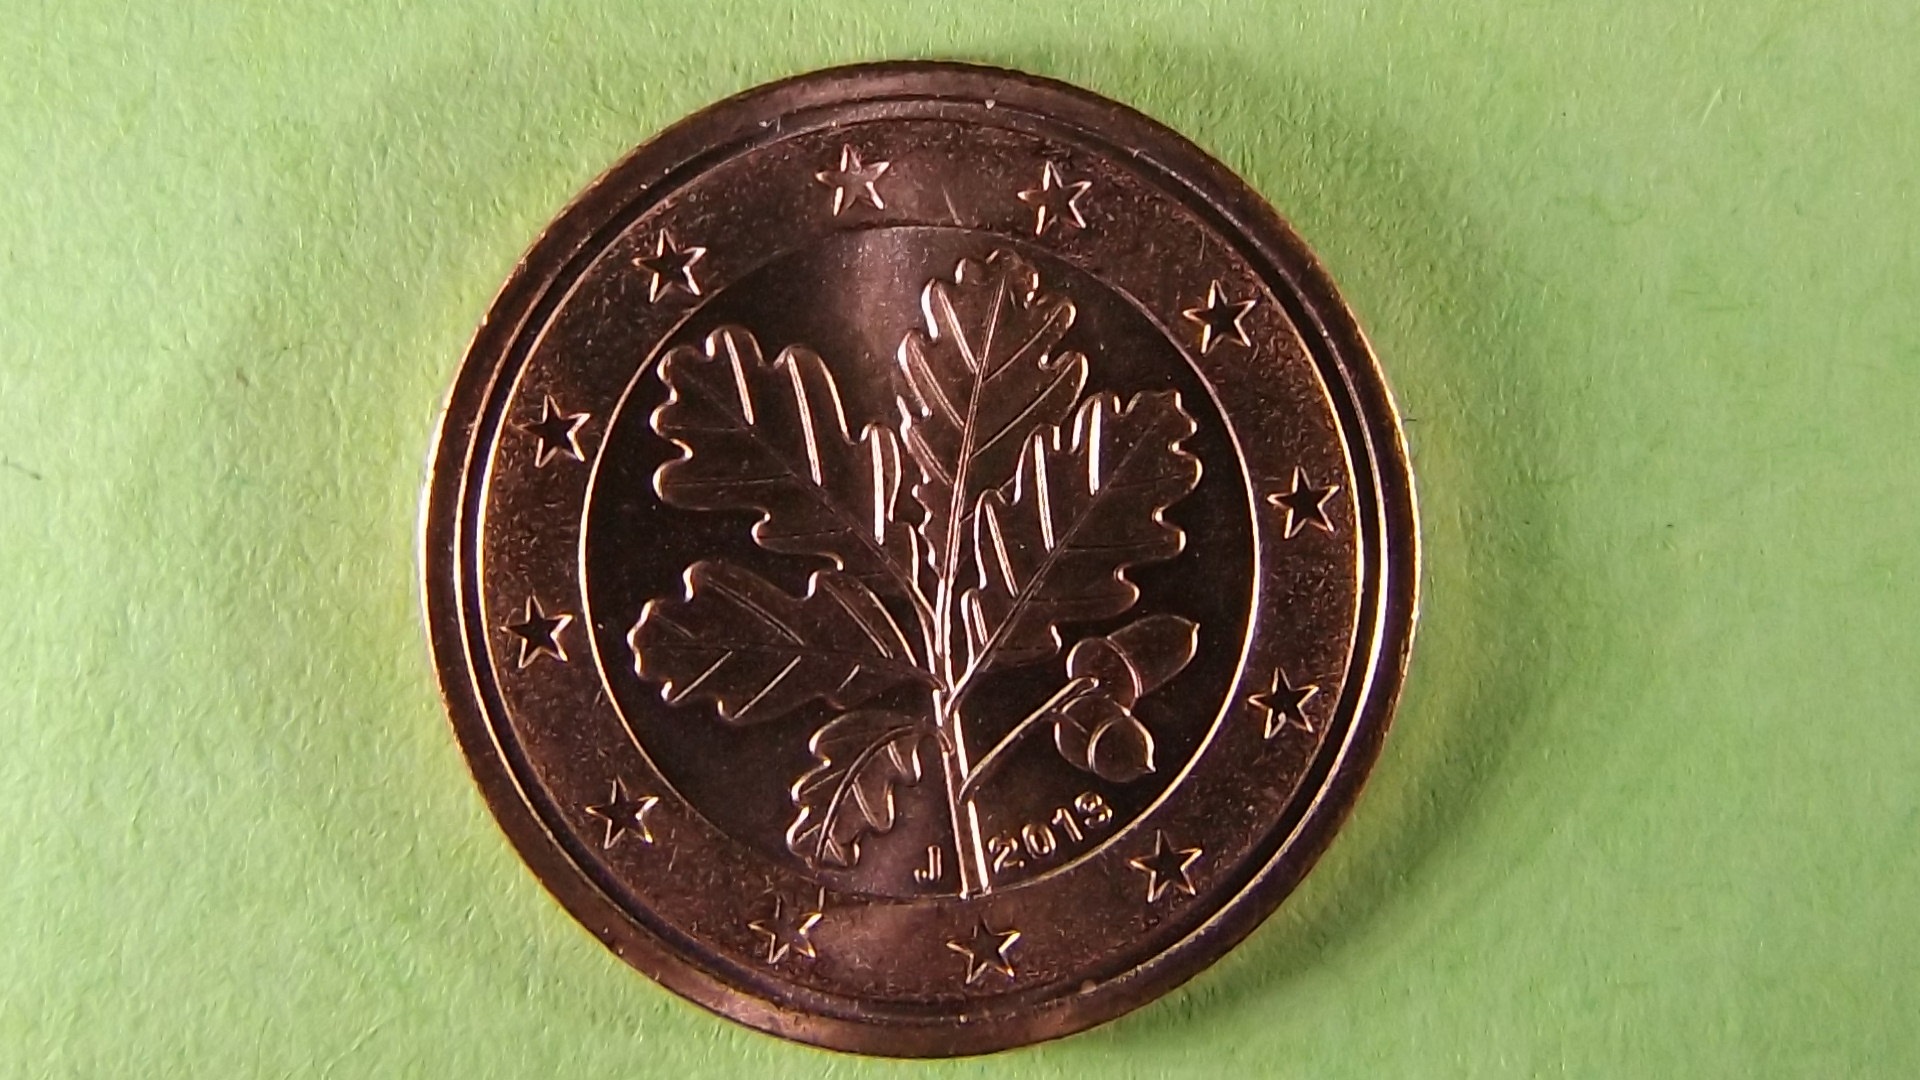
europe, metal, money, silver, copper, currency, euro, coin, medal, value, award, cent, metal money, loose change, wealth, pay, revenue, specie